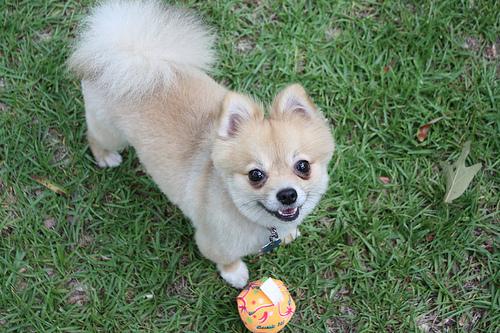
Breed: pomeranian